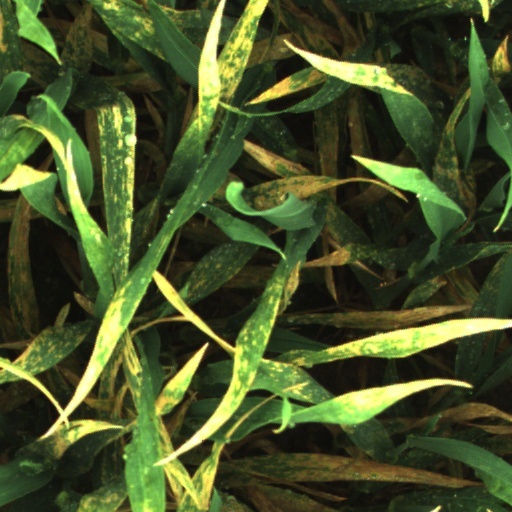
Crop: wheat